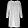
Label: Dress